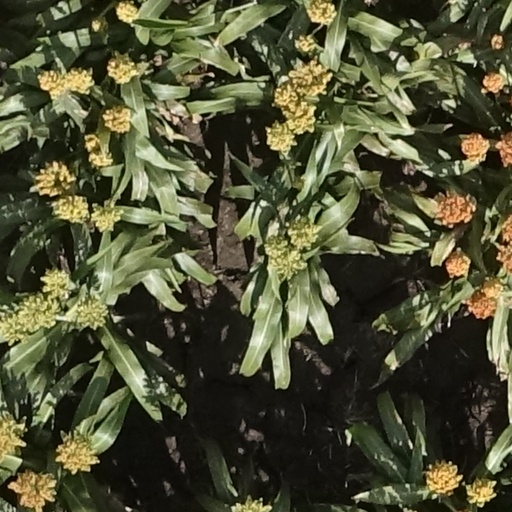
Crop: sorghum